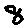
Label: 8